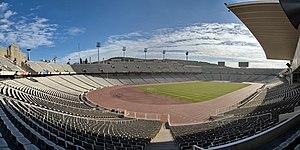
Les Jeux olympiques d'été de 1992, Jeux de la XXVᵉ olympiade de l'ère moderne, se sont déroulés à Barcelone, en Catalogne, Espagne, du 25 juillet au 9 août 1992. Il s'agit des premiers Jeux olympiques organisés sur le territoire espagnol, et des premiers à se dérouler sans boycott depuis ceux de Munich en 1972. Malgré le contexte politique international, tous les comités nationaux olympiques participent à cet évènement.
Les épreuves d'athlétisme des Jeux olympiques d'été de 1992 ont eu lieu du 31 juillet au 9 août 1992 au Stade olympique de Montjuic de Barcelone. 1725 athlètes issus de 156 nations ont pris part aux 43 épreuves du programme. La compétition, qui voit l'apparition au programme olympique du 10 km marche féminin, est marquée par l'amélioration de trois records du monde et de cinq records olympiques.
Barcelone [baʁsəlɔn] est la capitale administrative et économique de la Catalogne, de la province de Barcelone, de la comarque du Barcelonès ainsi que de son aire et de sa région métropolitaines, en Espagne.
Le stade olympique Lluís Companys — et — communément connu sous le nom de « stade de Montjuïc » en raison de sa localisation, est un stade olympique de 60 713 places situé à Barcelone en Catalogne.
En 2009, les Dragons catalans, unique franchise française de rugby à XIII en Super League, disputent leur quatrième saison dans cette ligue. À l'occasion de cette saison, l'entraîneur australien Kevin Walters succède à son compatriote Michael Potter, parti rejoindre St Helens RLFC. Le club bat son record d'affluence à domicile lors de la réception des Warrington Wolves au stade olympique de Montjuic avec 18 150 spectateurs, le 20 juin 2009.